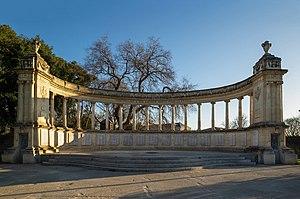
Monument aux morts - Archives départementales de l’Hérault - FRAD034-2637W-Montpellier-00001
Montpellier — prononcé [mɔ̃.pə.lje] ou [mɔ̃.pɛ.lje] — est une commune française, préfecture du département de l’Hérault. Capitale de l'ancienne région administrative Languedoc-Roussillon, elle est le centre d'une métropole et un pôle d'équilibre de la région Occitanie, où se déroulent les assemblées plénières. Montpellier se situe dans le Sud de la France, sur un grand axe de communication joignant l'Espagne à l'ouest, à l'Italie à l'est. Proche de la mer Méditerranée, cette ville a comme voisines Béziers à 69 km au sud-ouest et Nîmes à 52 km au nord-est.